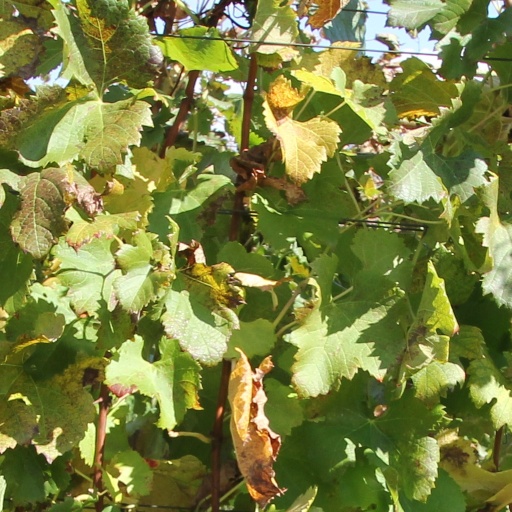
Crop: grape